Jean-Pierre Plancade

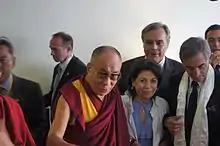
Jean-Pierre Plancade (in the middle, behind), at the meeting of Parliamentarians with the 14th Dalai Lama in Toulouse, August 15, 2011

Jean-Pierre Plancade (born 2 August 1949 in Toulouse, Haute-Garonne) is a member of the Senate of France, representing the Haute-Garonne department. He is a member of the Radical Party of the Left.